List of Bavarian diplomats to Austria

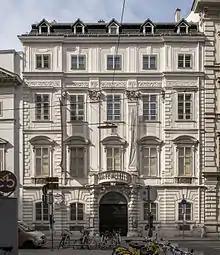
The Palais Mollard-Clary, Vienna

Diplomatic relations between the Electorate of Bavaria and Austria were established in 1693. In 1805, after the Peace of Pressburg, the then-elector, Maximilian Joseph, raised himself as King of Bavaria, and the Holy Roman Empire was abolished the year after. The Kingdom of Bavaria succeeded the former Electorate in 1805 and continued to exist until 1918. With the unification of Germany into the German Empire in 1871, the kingdom became a federated state of the new empire and was second in size, power, and wealth only to the leading state, the Kingdom of Prussia. In 1918, Bavaria became a republic after the German Revolution, and the kingdom was thus succeeded by the current Free State of Bavaria, and the legation was terminated.